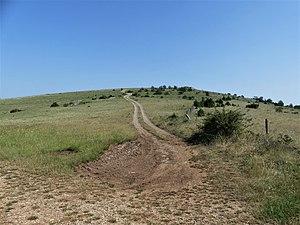
Sur le causse Méjean, vue sur un sommet de 1 048 mètres depuis le site de la tombe du Géant, Hures-la-Parade, Lozère, France.
Hures-la-Parade est une commune française, située dans le département de la Lozère, en région Occitanie.